Emil Perttilä

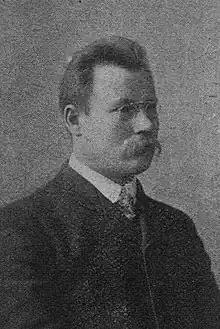

Jacob Emil Perttilä (born Ahlberg, since 1909 Palander, 18 February 1875 – 21 August 1933) was a Finnish politician and trade unionist. He was a Member of the Parliament of Finland for the Social Democratic Party in 1907-1908. Perttilä was also known as a playwright who wrote comedy scripts.